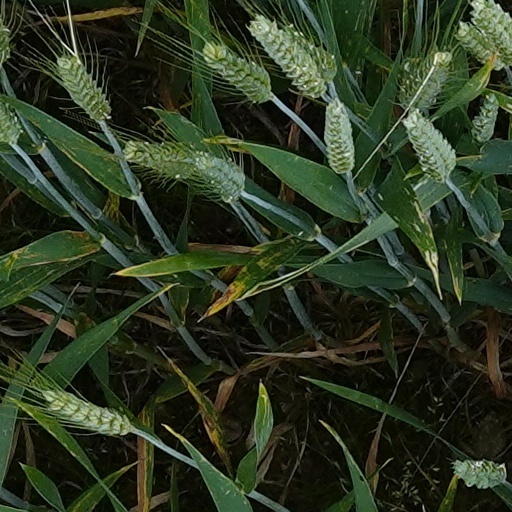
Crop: wheat